Falmer railway station

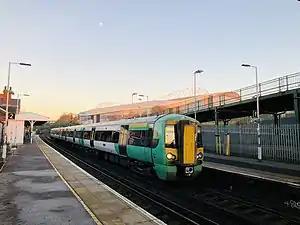
377437 EMU approaching Falmer with a Southern service bound for , with Falmer Stadium visible in the background

All services at Falmer are operated by Southern using EMUs.